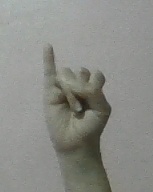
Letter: meem